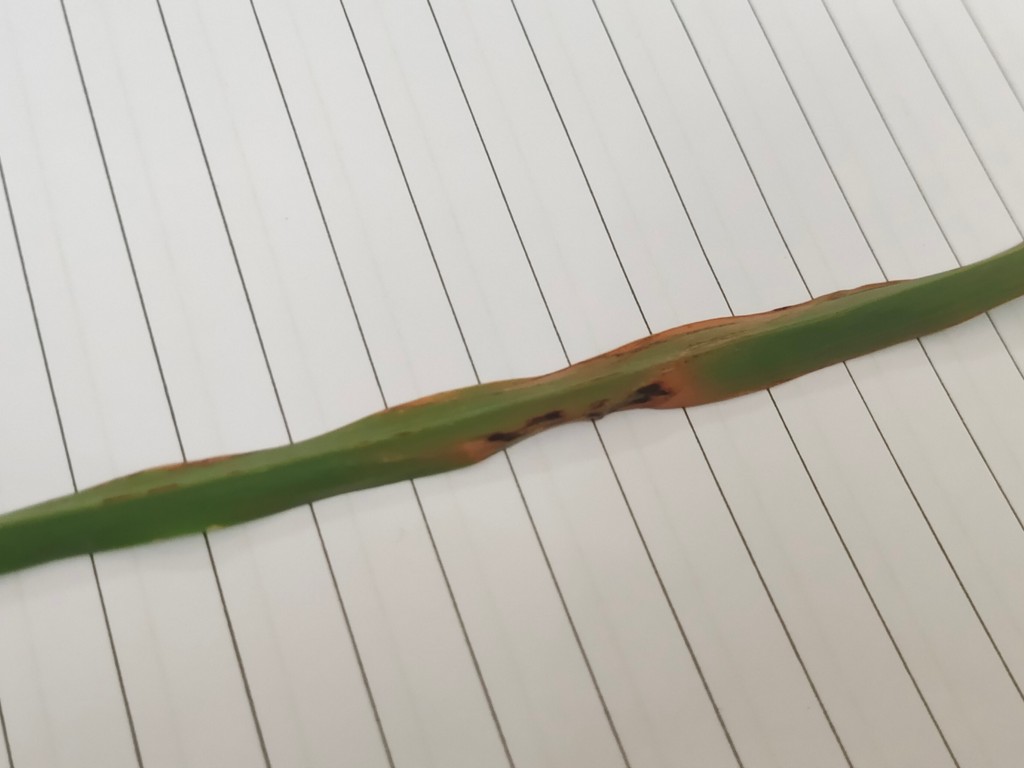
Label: Unhealthy